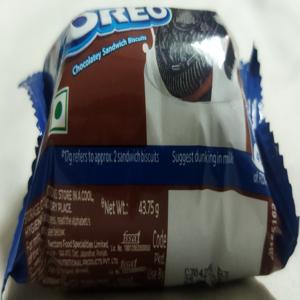
Label: plastics